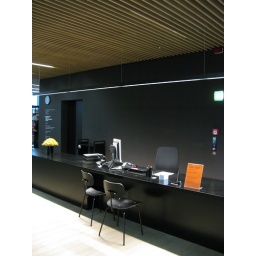
nice oak ceiling section and black walls in the new architectural library weimar